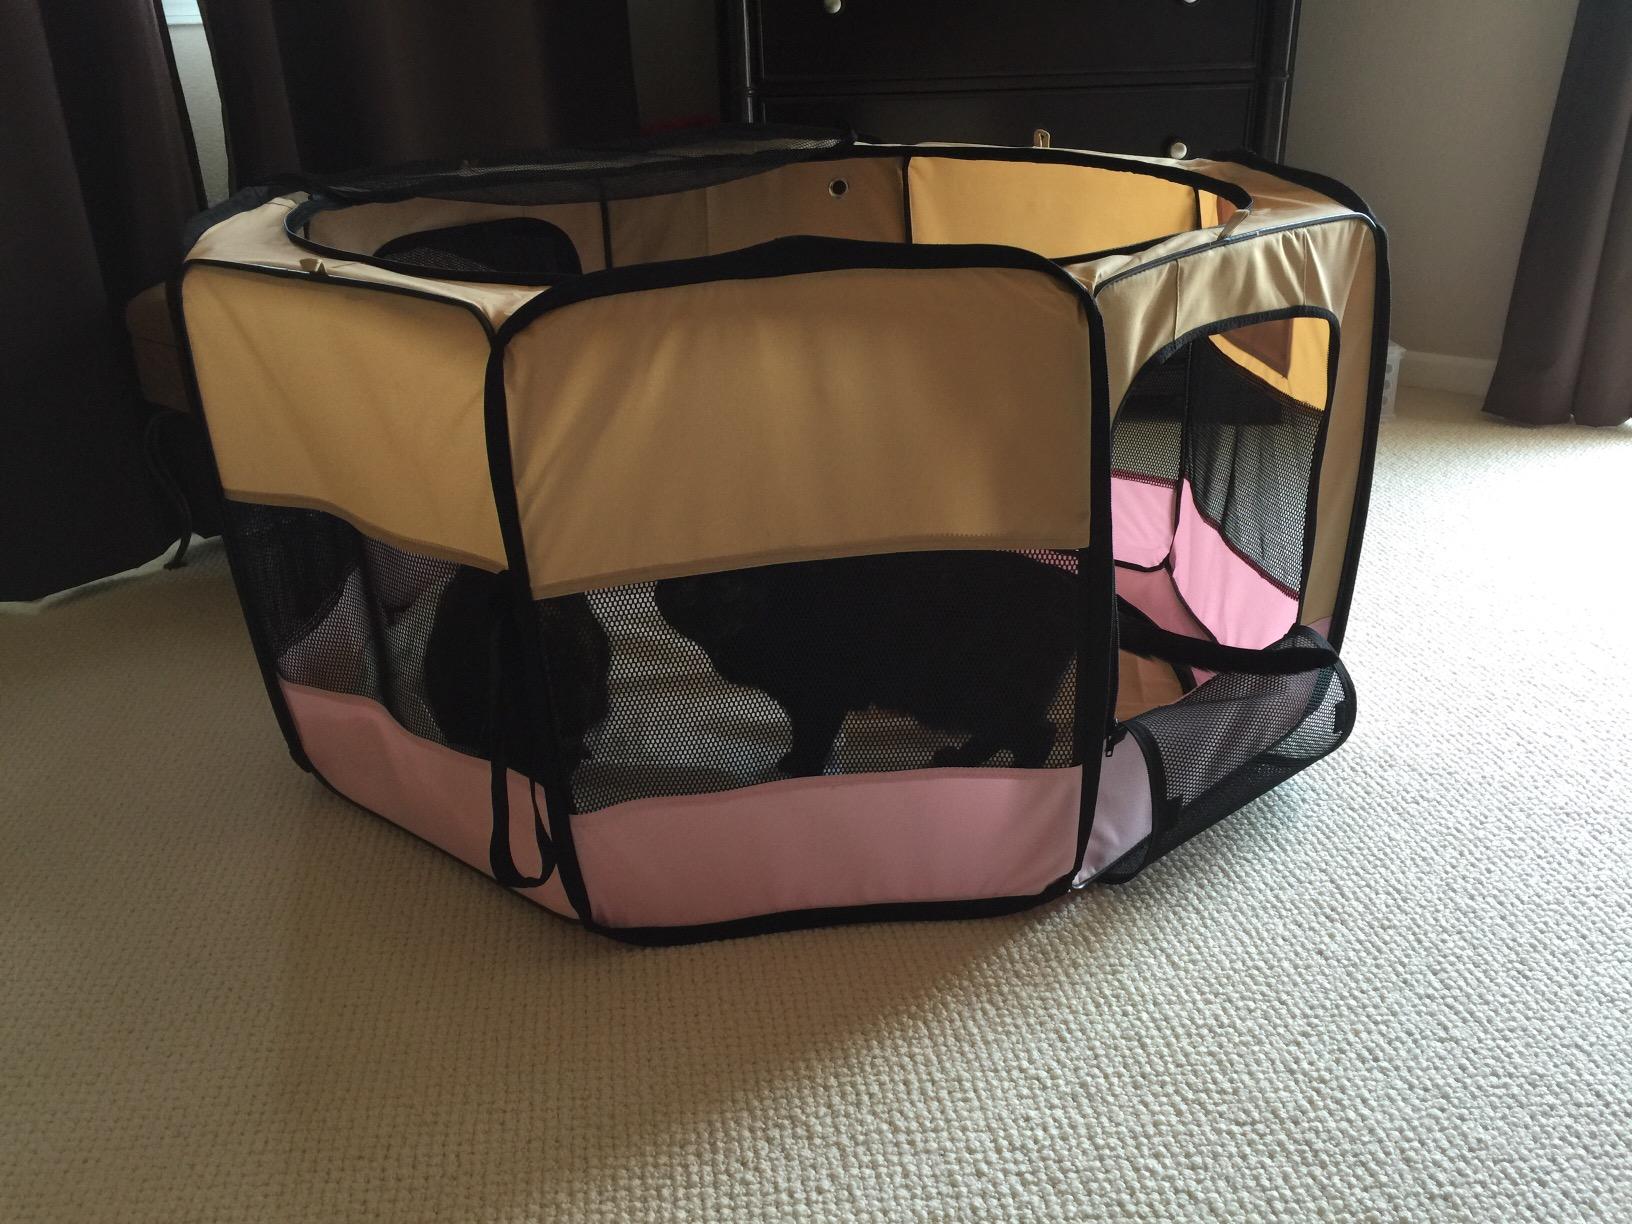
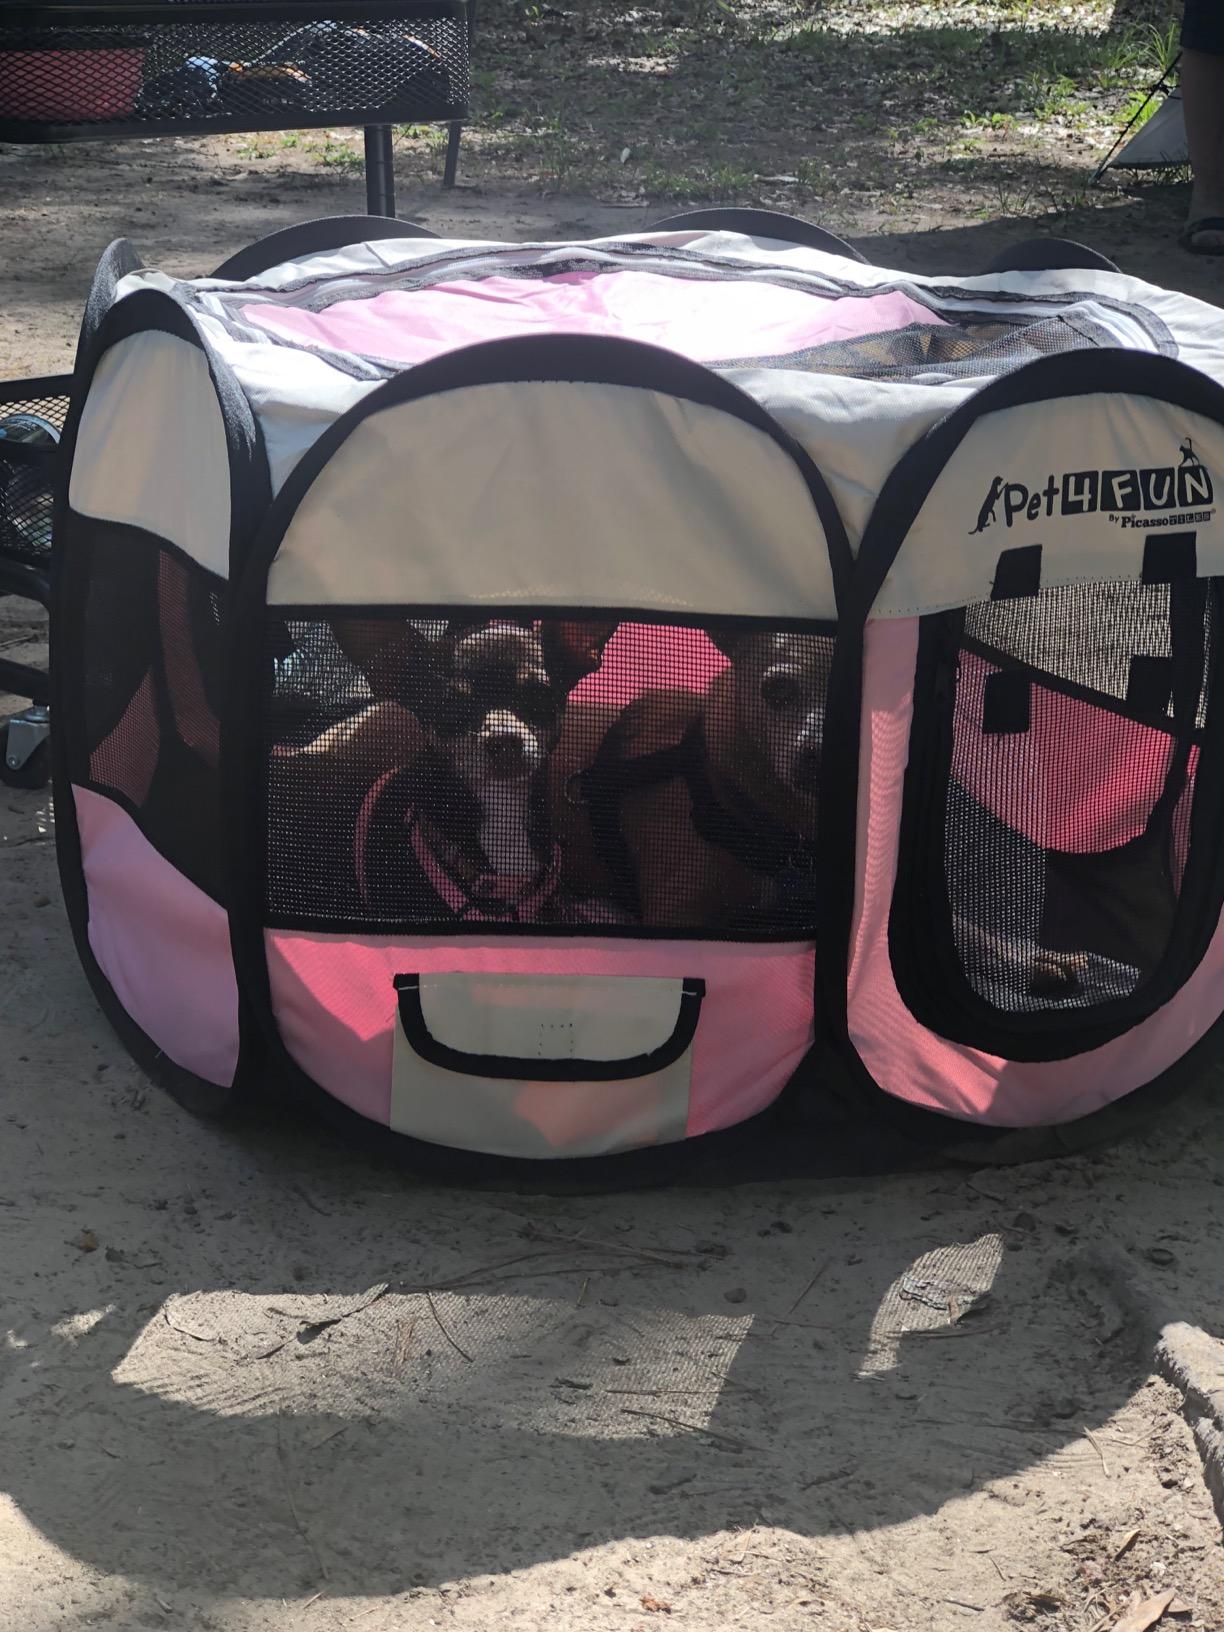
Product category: items_kennel
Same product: no